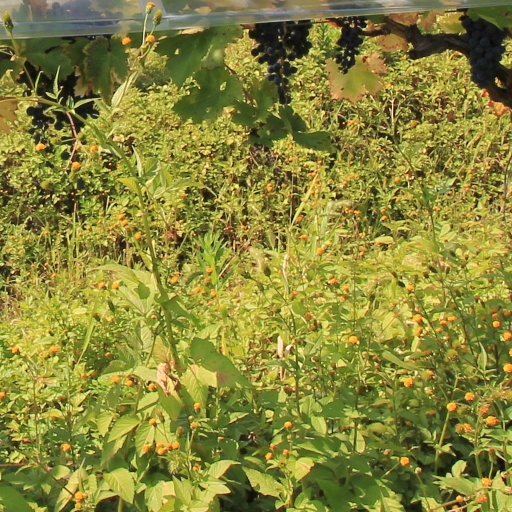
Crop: grape